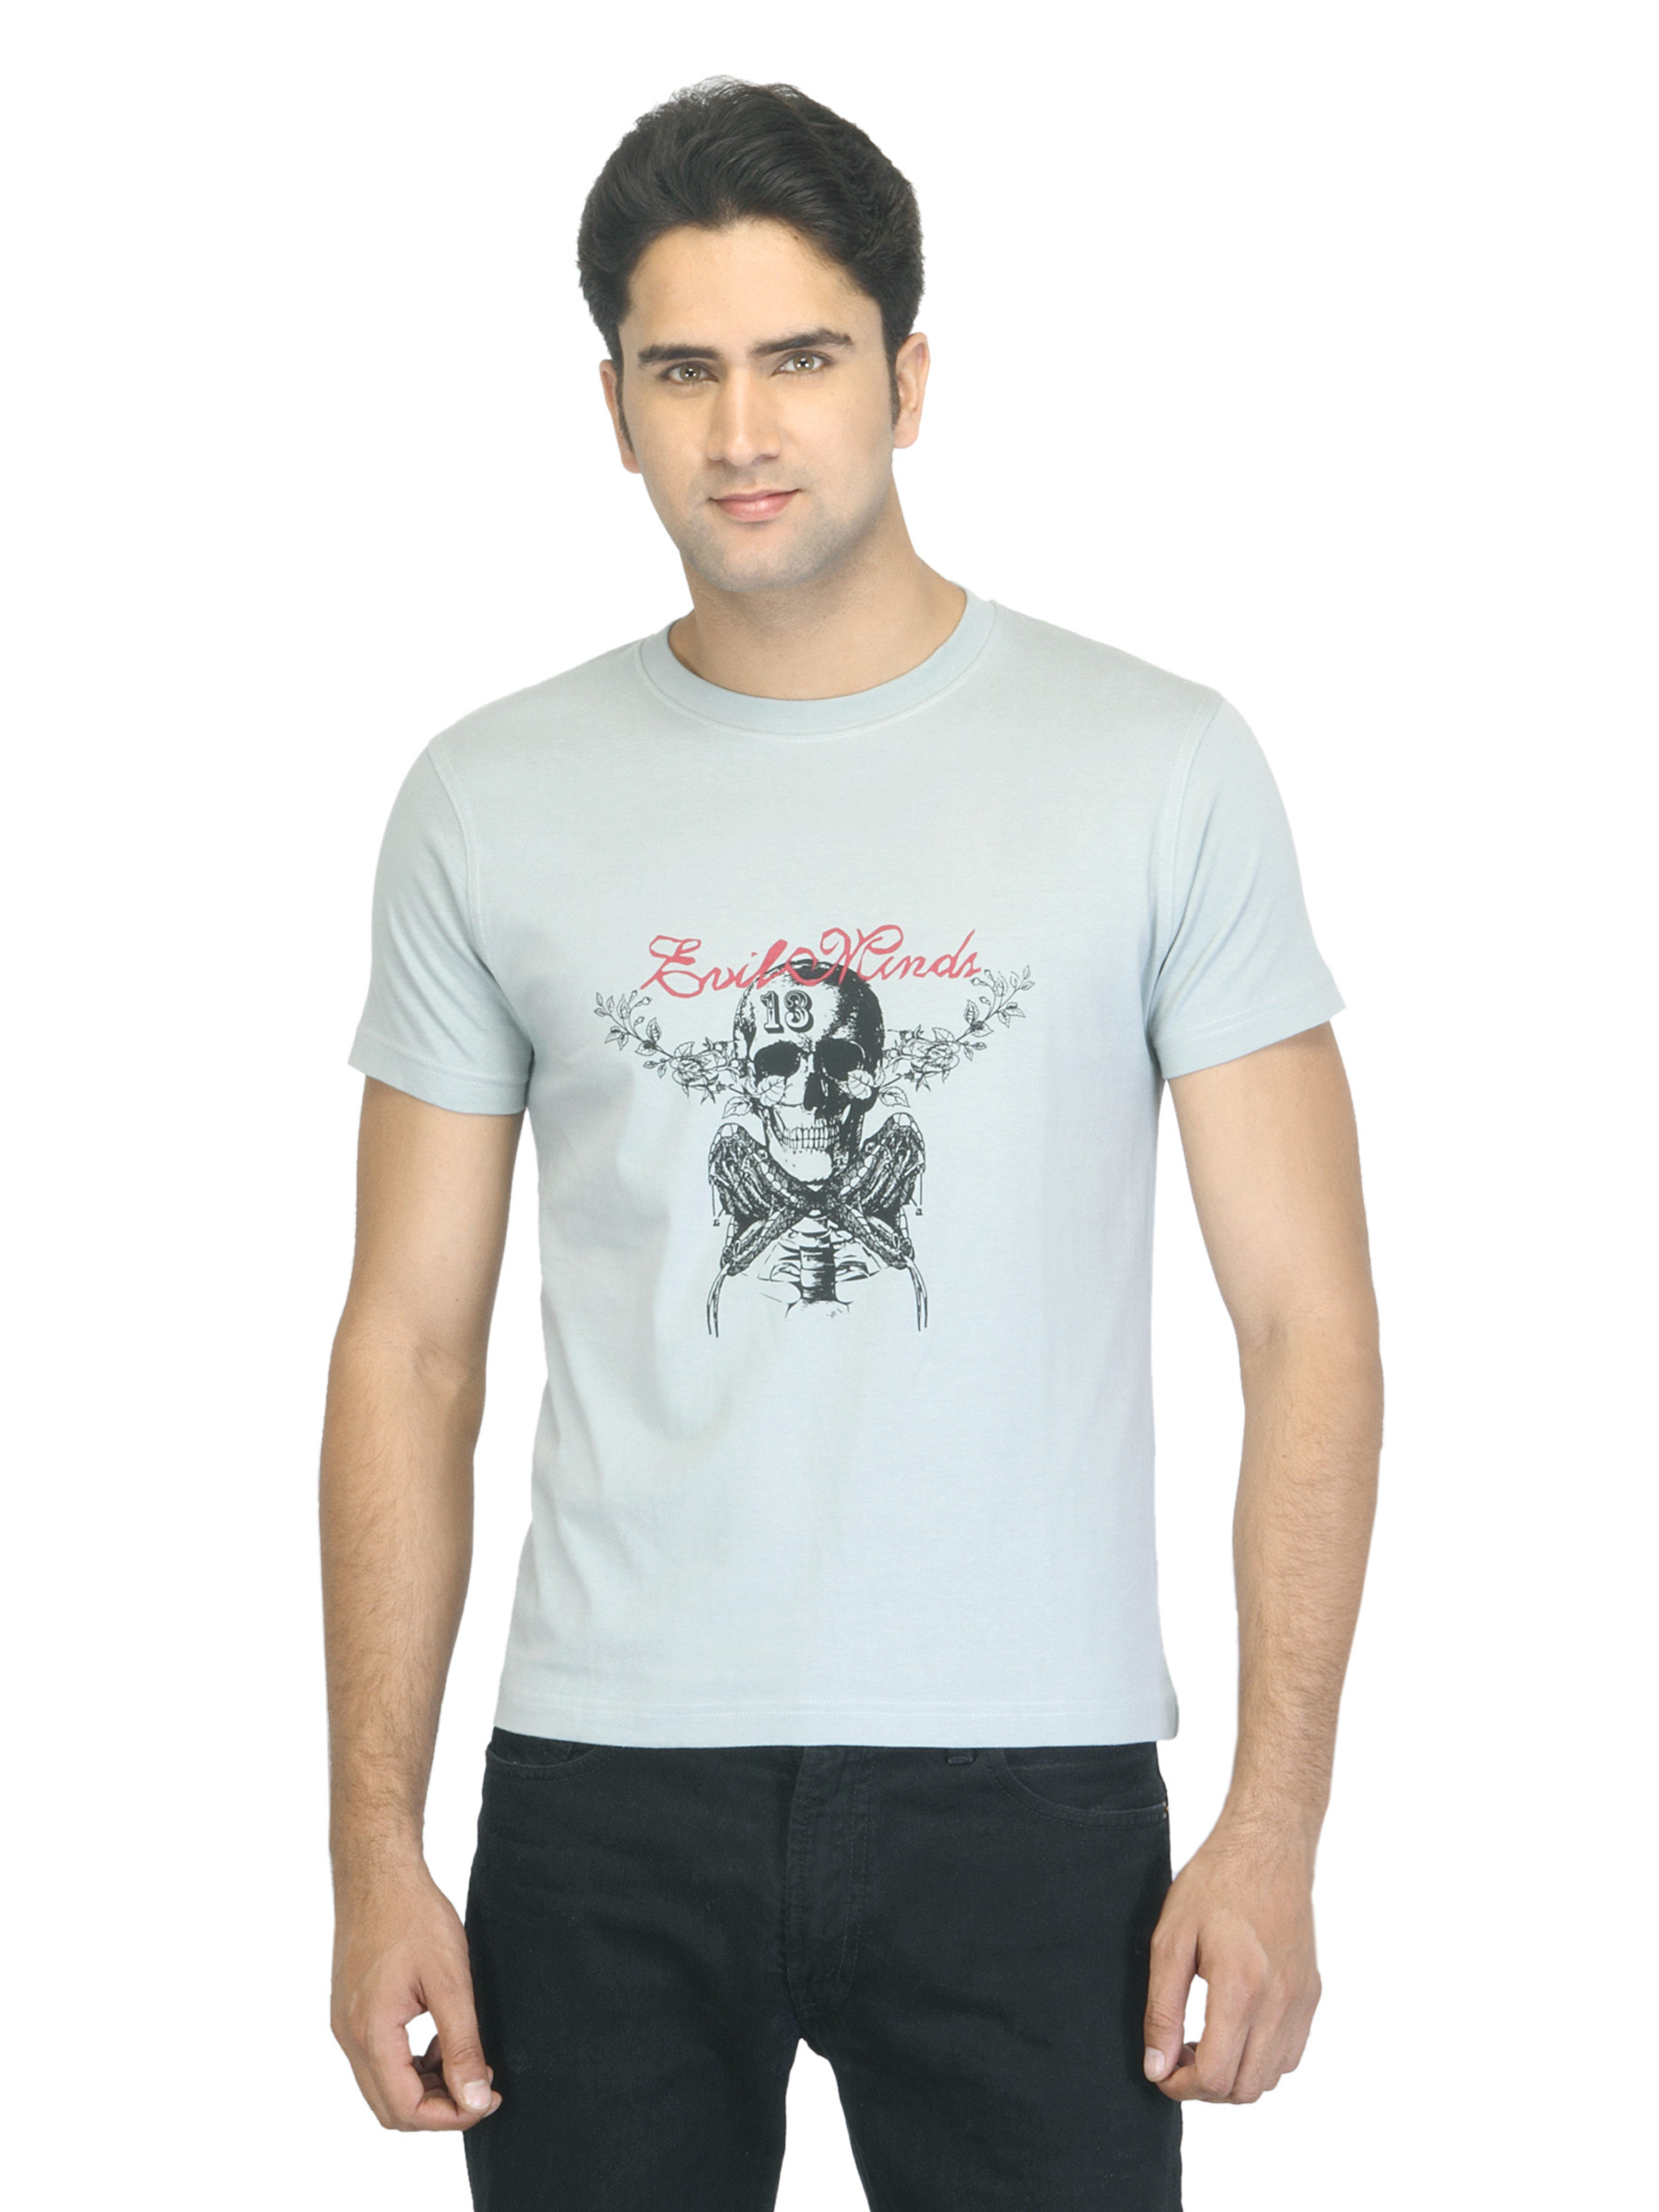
Myntra Men Evil Minds Off White T-shirt
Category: Apparel / Topwear / Tshirts
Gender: Men
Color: Off White
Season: Summer 2012
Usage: Casual